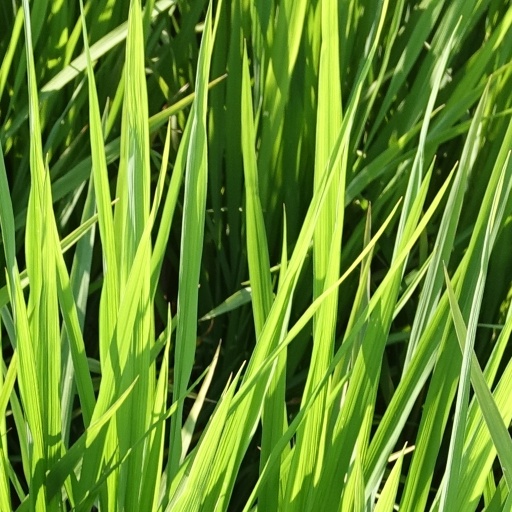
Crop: rice